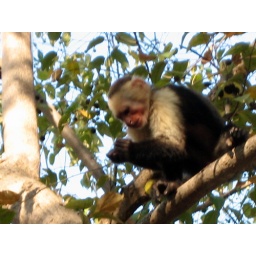
These little white faced monkeys played in groups in the trees on the beach where we stayed in the Gulfo de Papagayo